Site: brandenburg
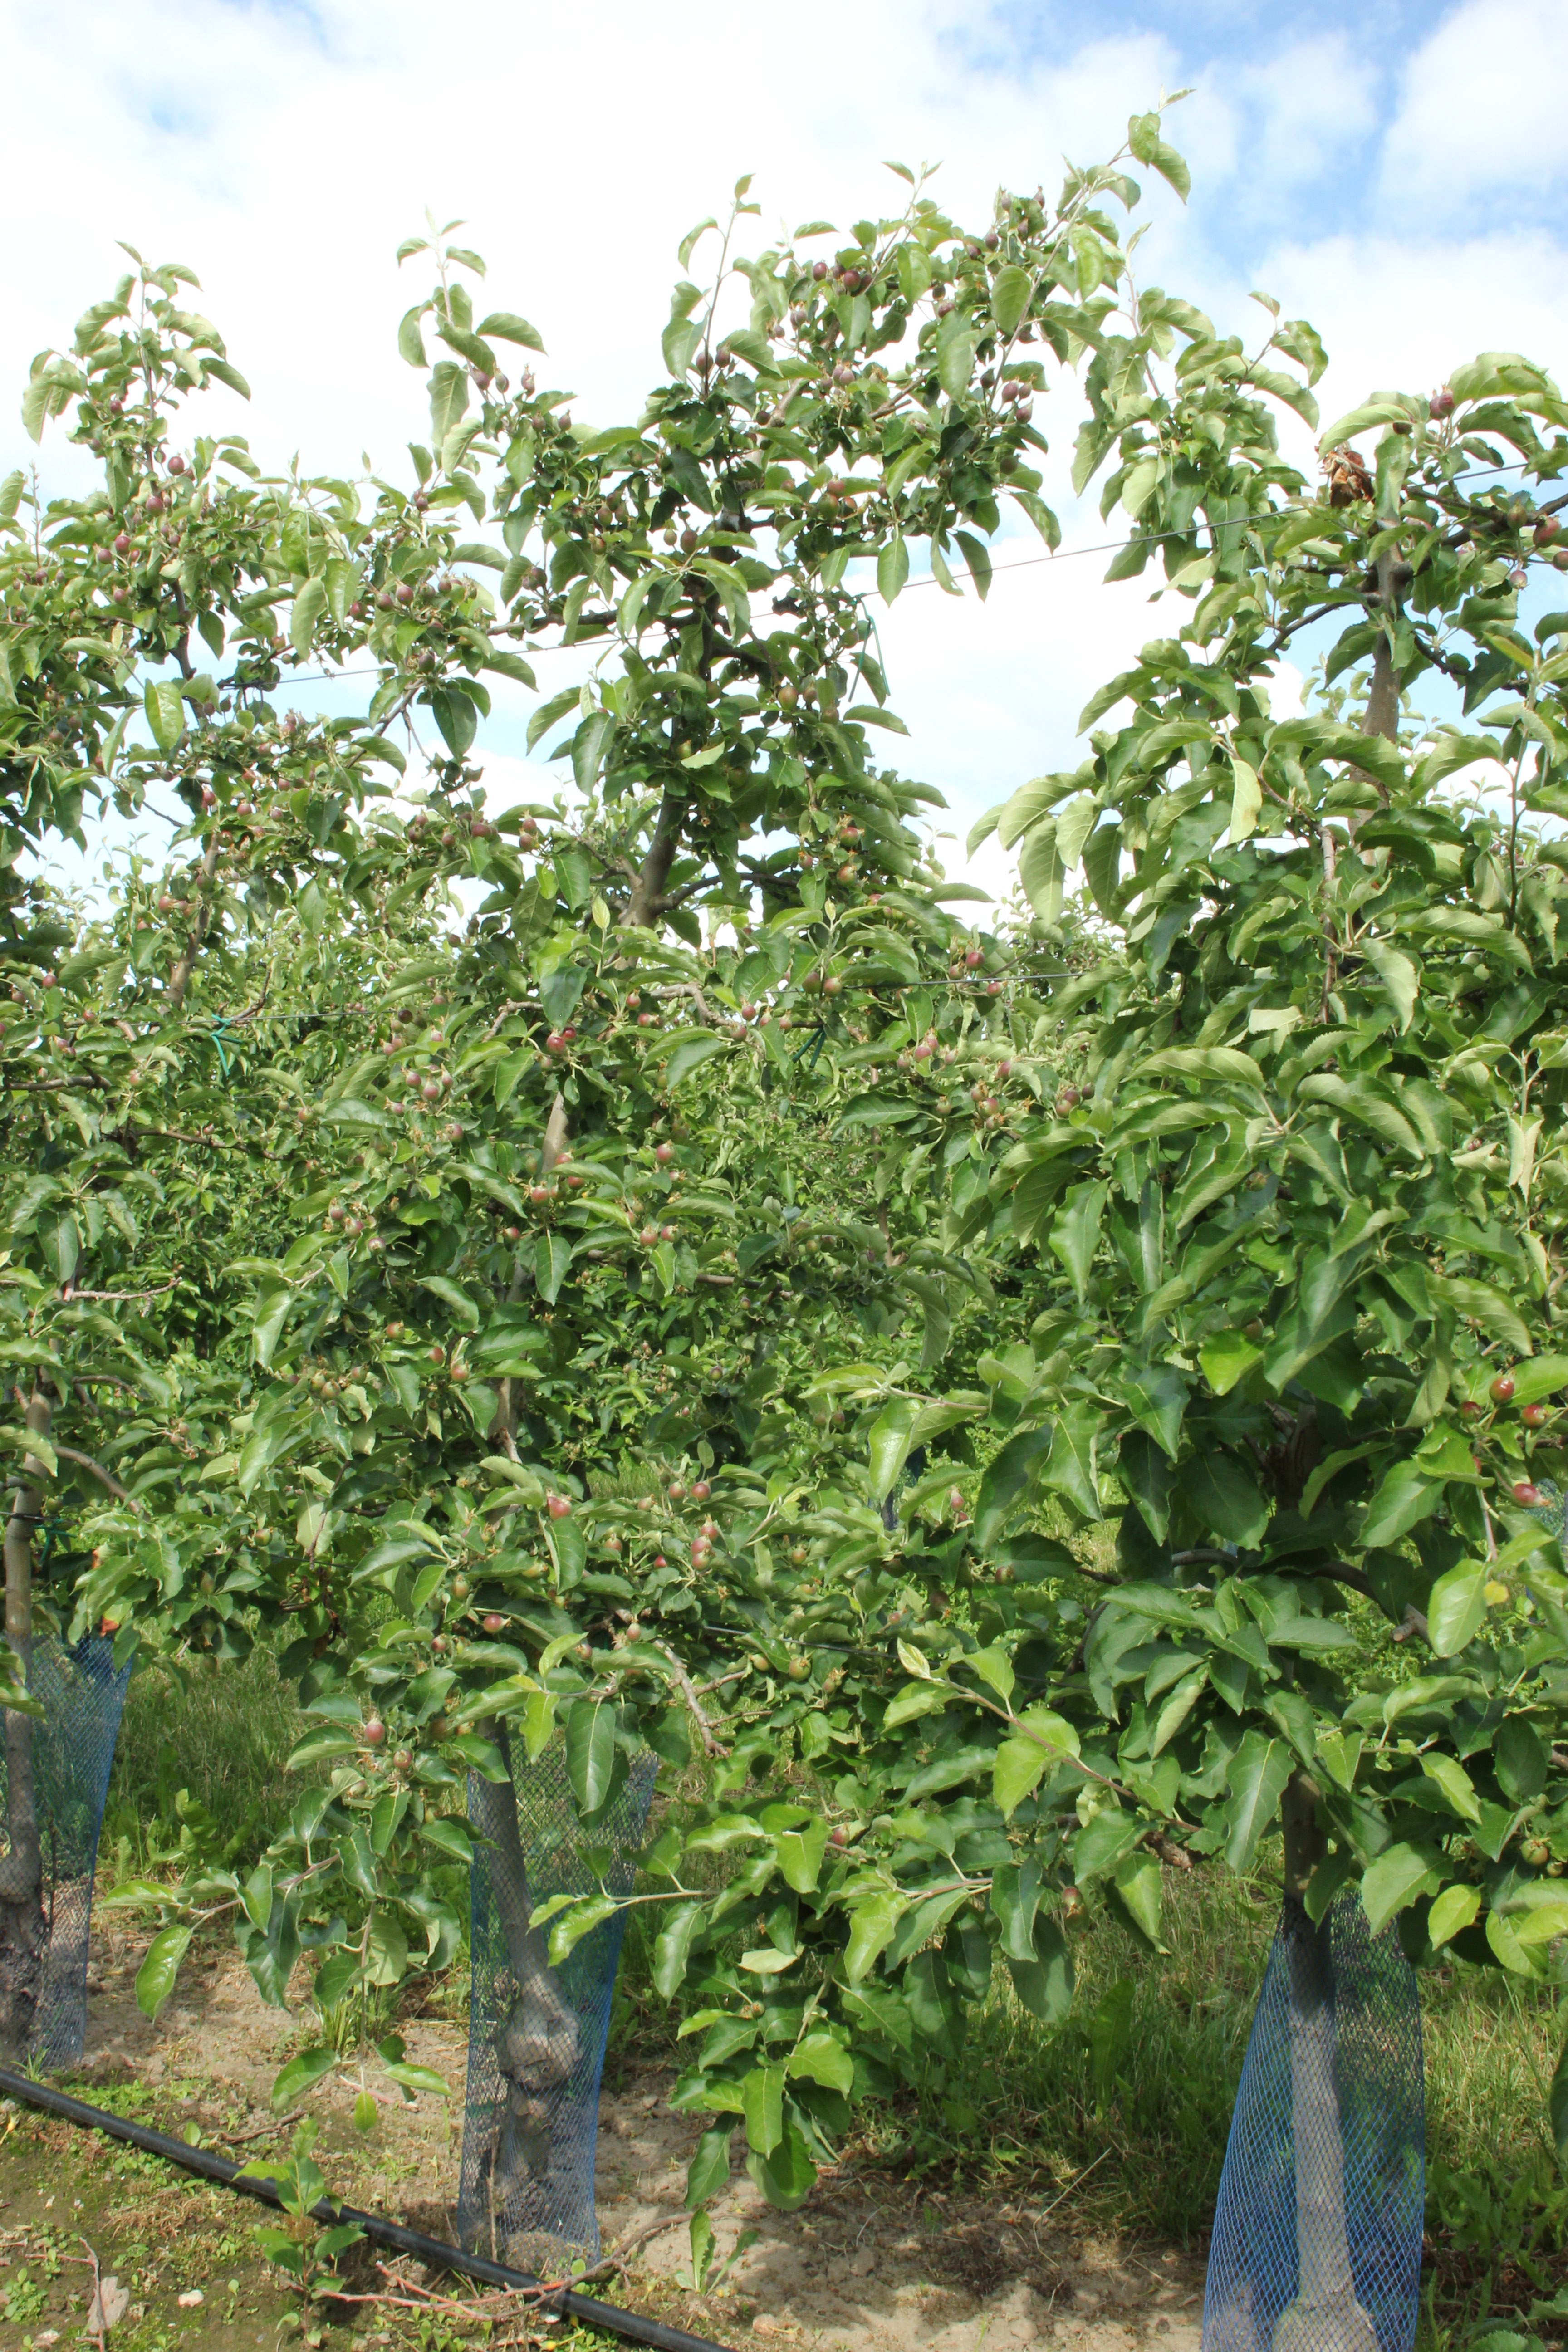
Growth stage (BBCH 72): Development of fruit